Winfield Public Carnegie Library

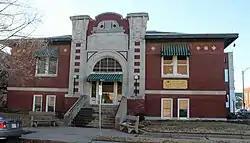

The Winfield Public Carnegie Library, located at 1001 Millington Street in Winfield, Kansas, is a Carnegie library which was built in c.1912. It was listed on the National Register of Historic Places in 1988.